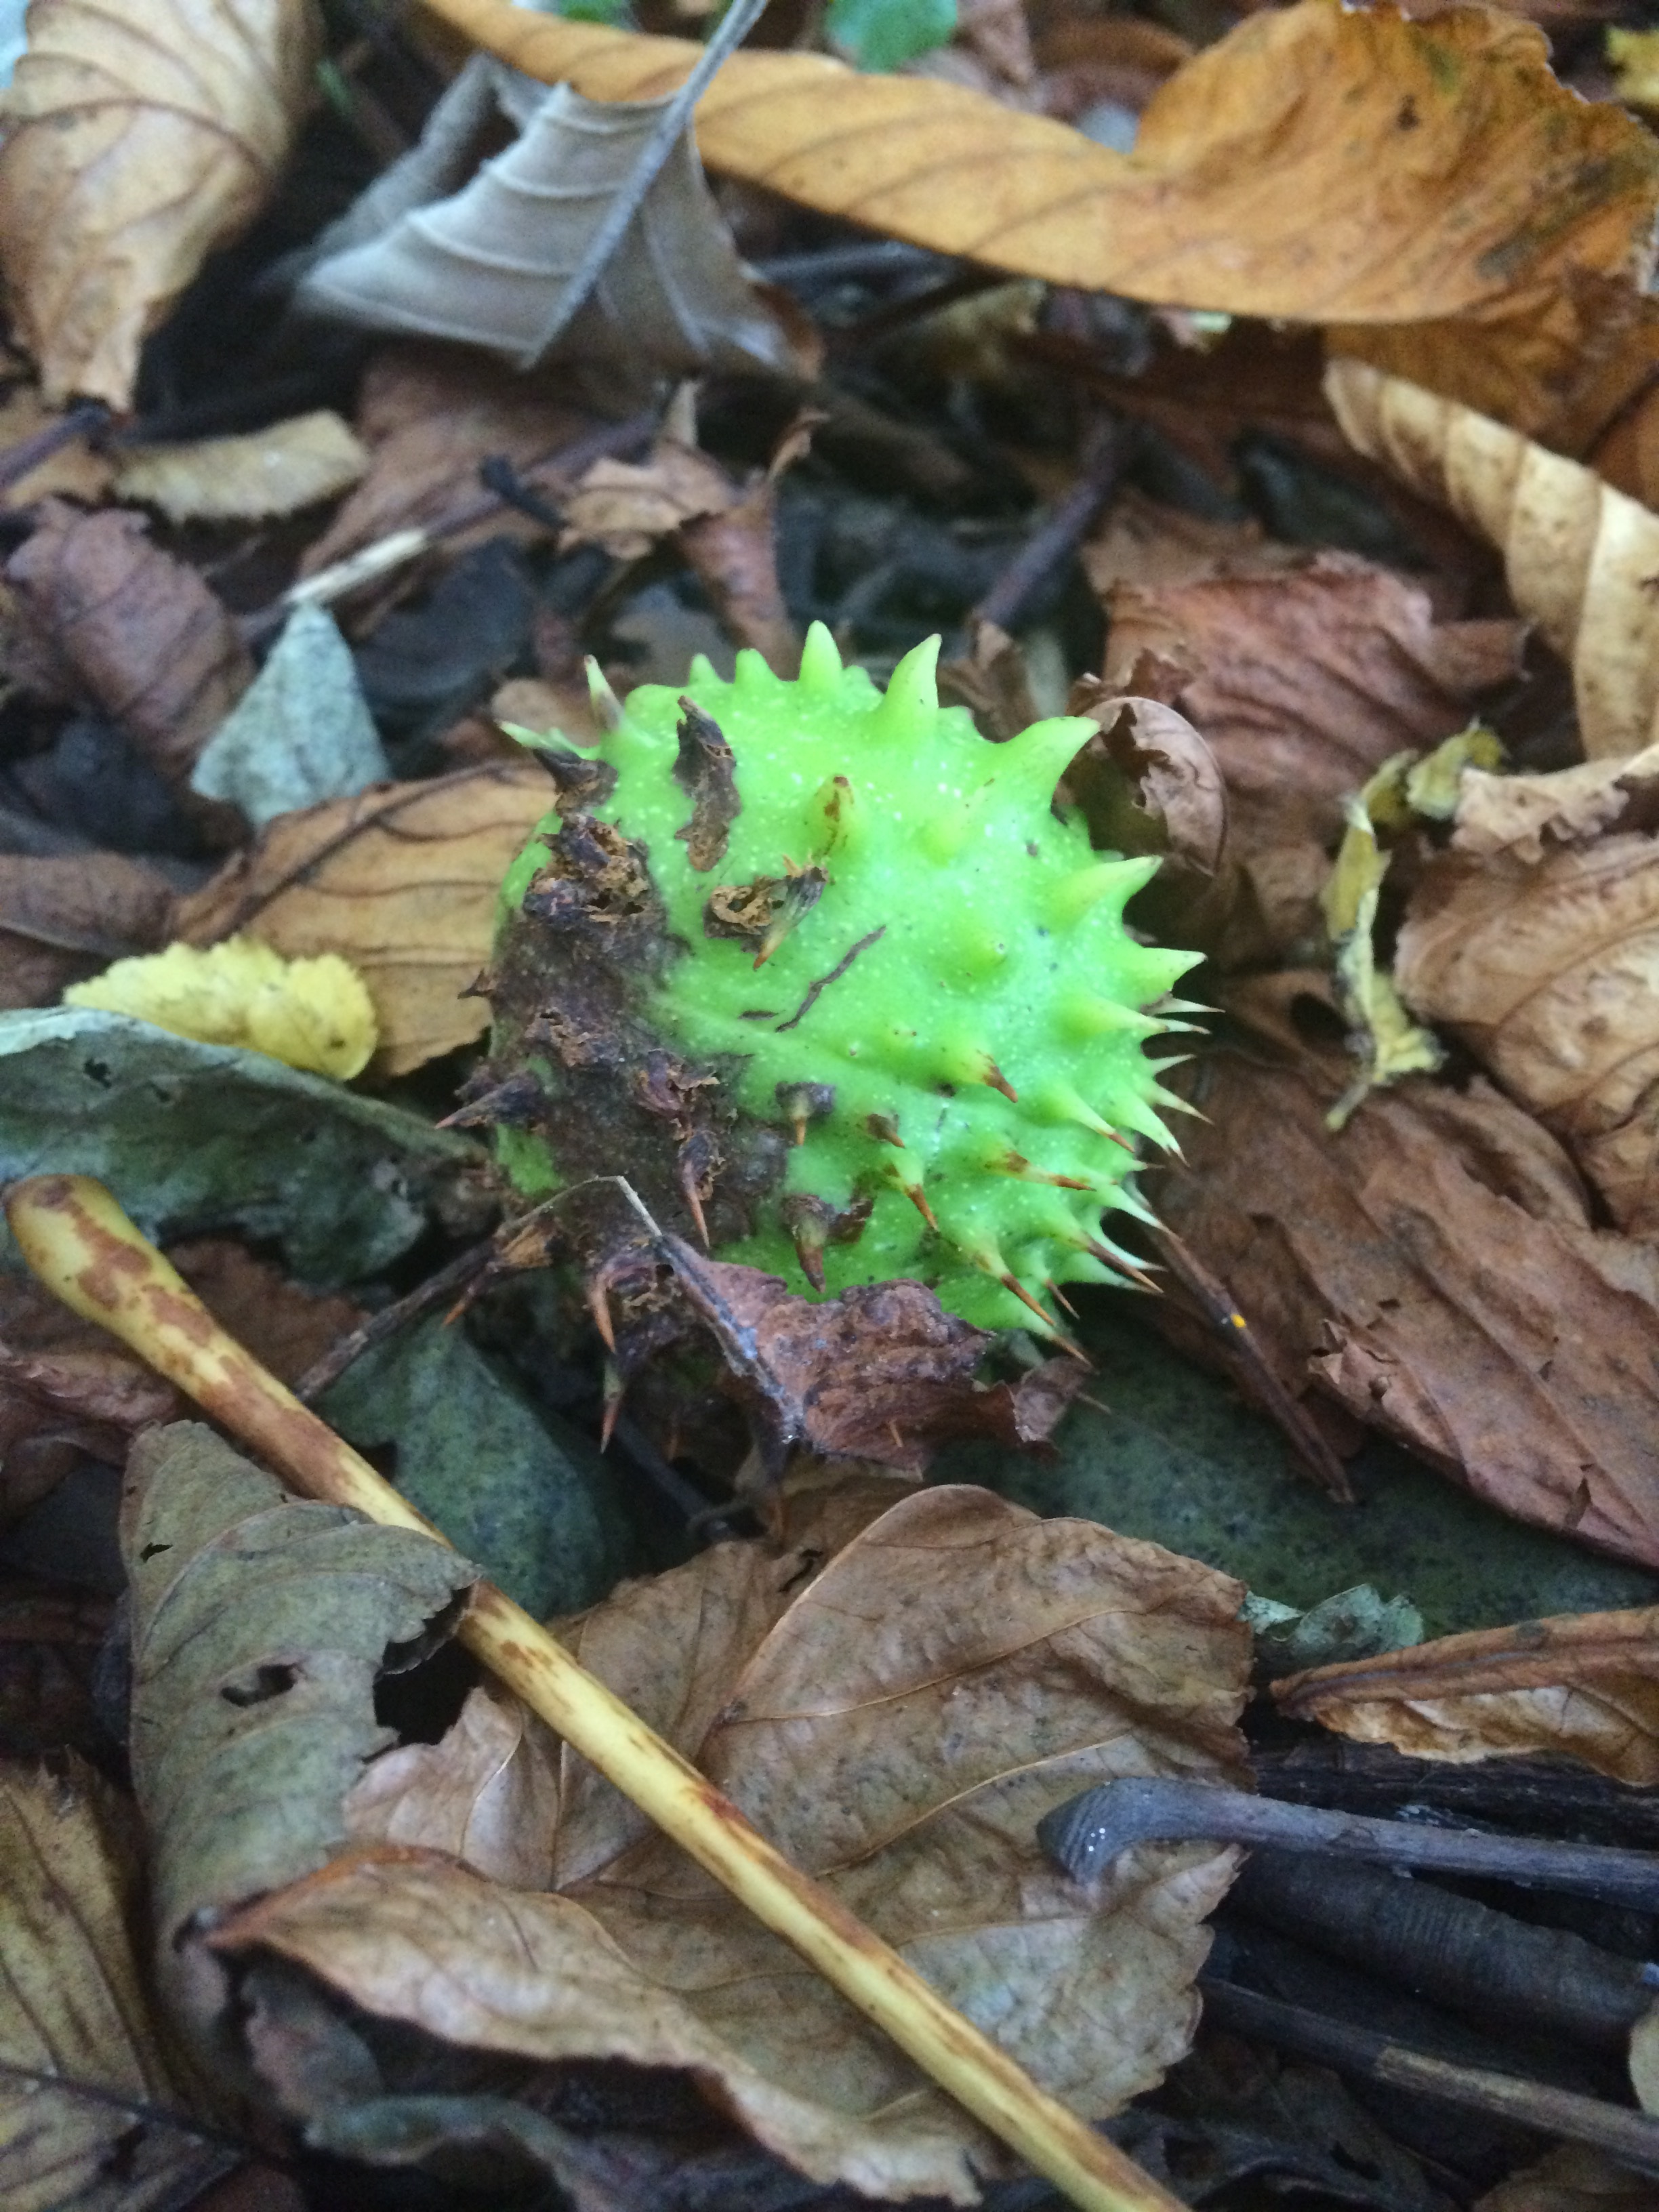
tree, plant, ground, leaf, fall, flower, trunk, produce, autumn, brown, nut, leaves, signs, conker